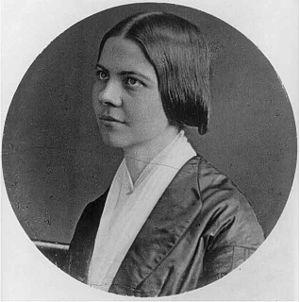
L'histoire du féminisme commence dans la seconde partie du XIXᵉ siècle, lorsque le mot féminisme apparaît sous la plume d'Alexandre Dumas fils puis sous celle d'Hubertine Auclert. Cependant, dès la fin du Moyen Âge, des auteurs critiquaient la place accordée aux femmes dans la société. Le discours féministe, à partir de ce moment, met plusieurs siècles pour s'élaborer et s'afficher comme un mouvement revendiquant, dans un premier temps, l'égalité civique et civile des femmes et des hommes puis une libération des femmes du carcan patriarcal.